Sophie Menter

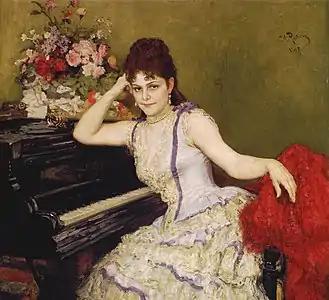
Portrait by Ilya Repin, 1887

Sophie Menter (29 July 1846 – 23 February 1918) was a German pianist and composer who became the favorite female student of Franz Liszt. She was called "l'incarnation de Liszt" in Paris because of her robust, electrifying playing style and was considered one of the greatest piano virtuosos of her time. She died at Stockdorf, near Munich.